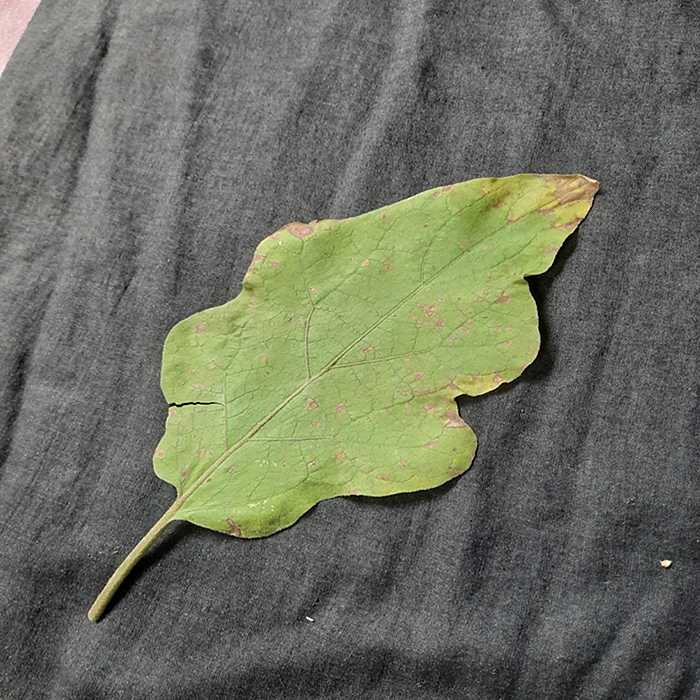
Plant: Eggplant
Label: Eggplant Cercopora leaf spot